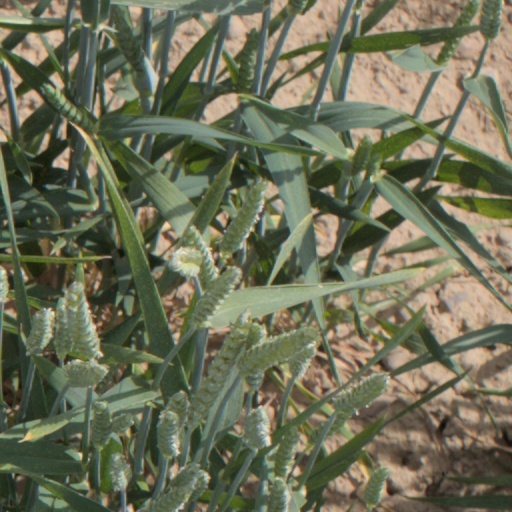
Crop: wheat